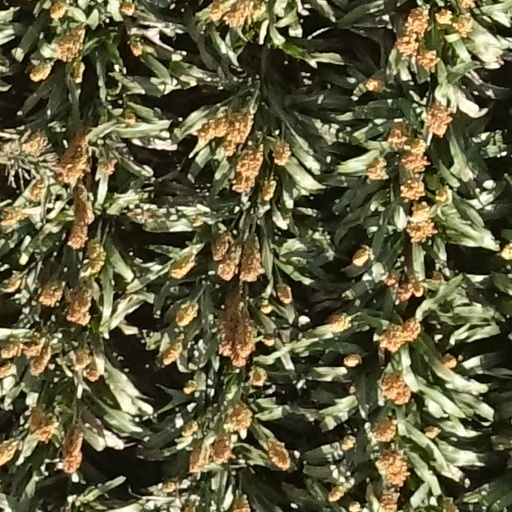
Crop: sorghum